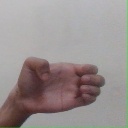
अक्षर: ख